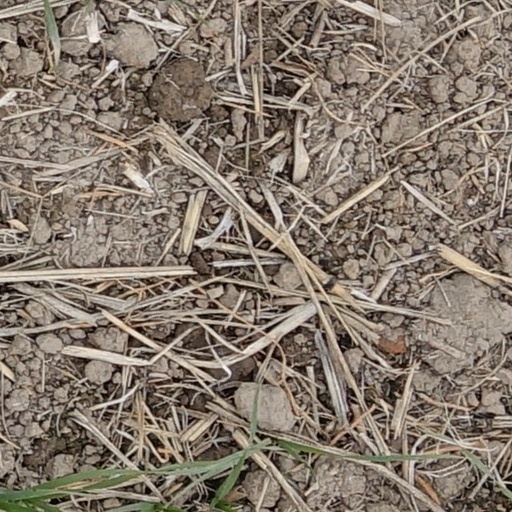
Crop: wheat